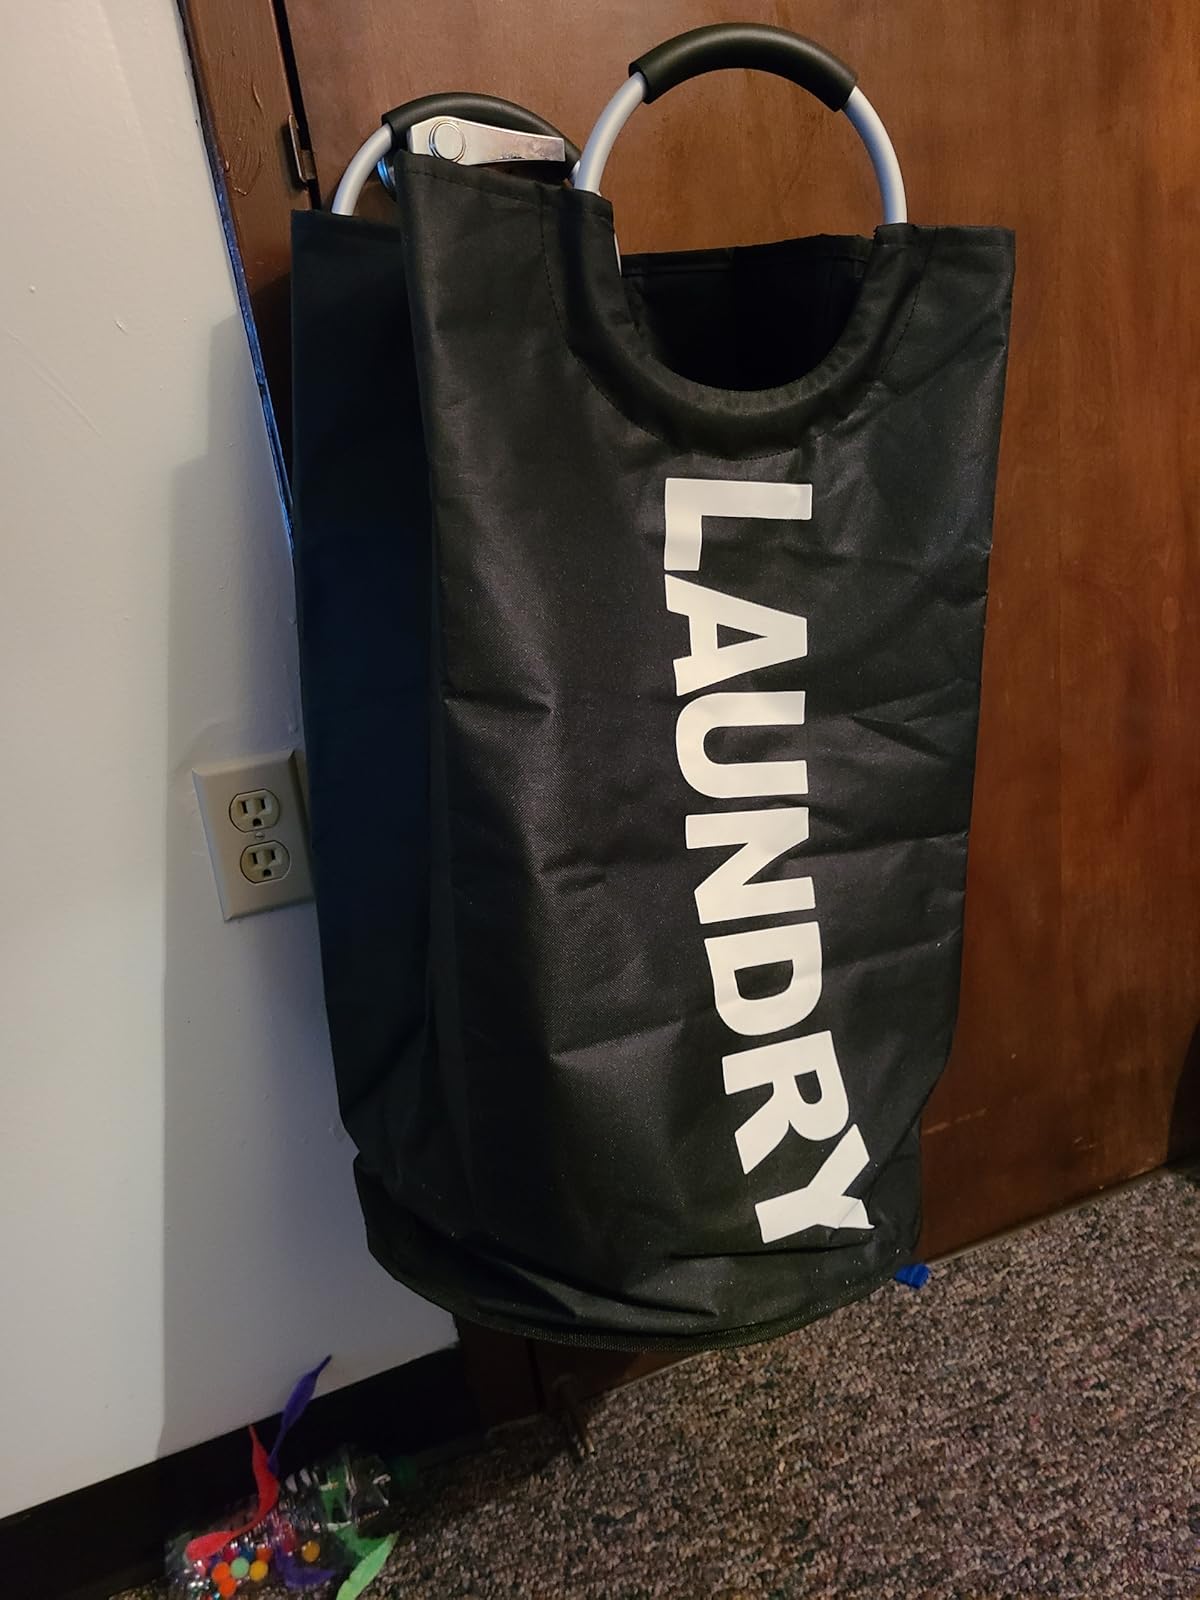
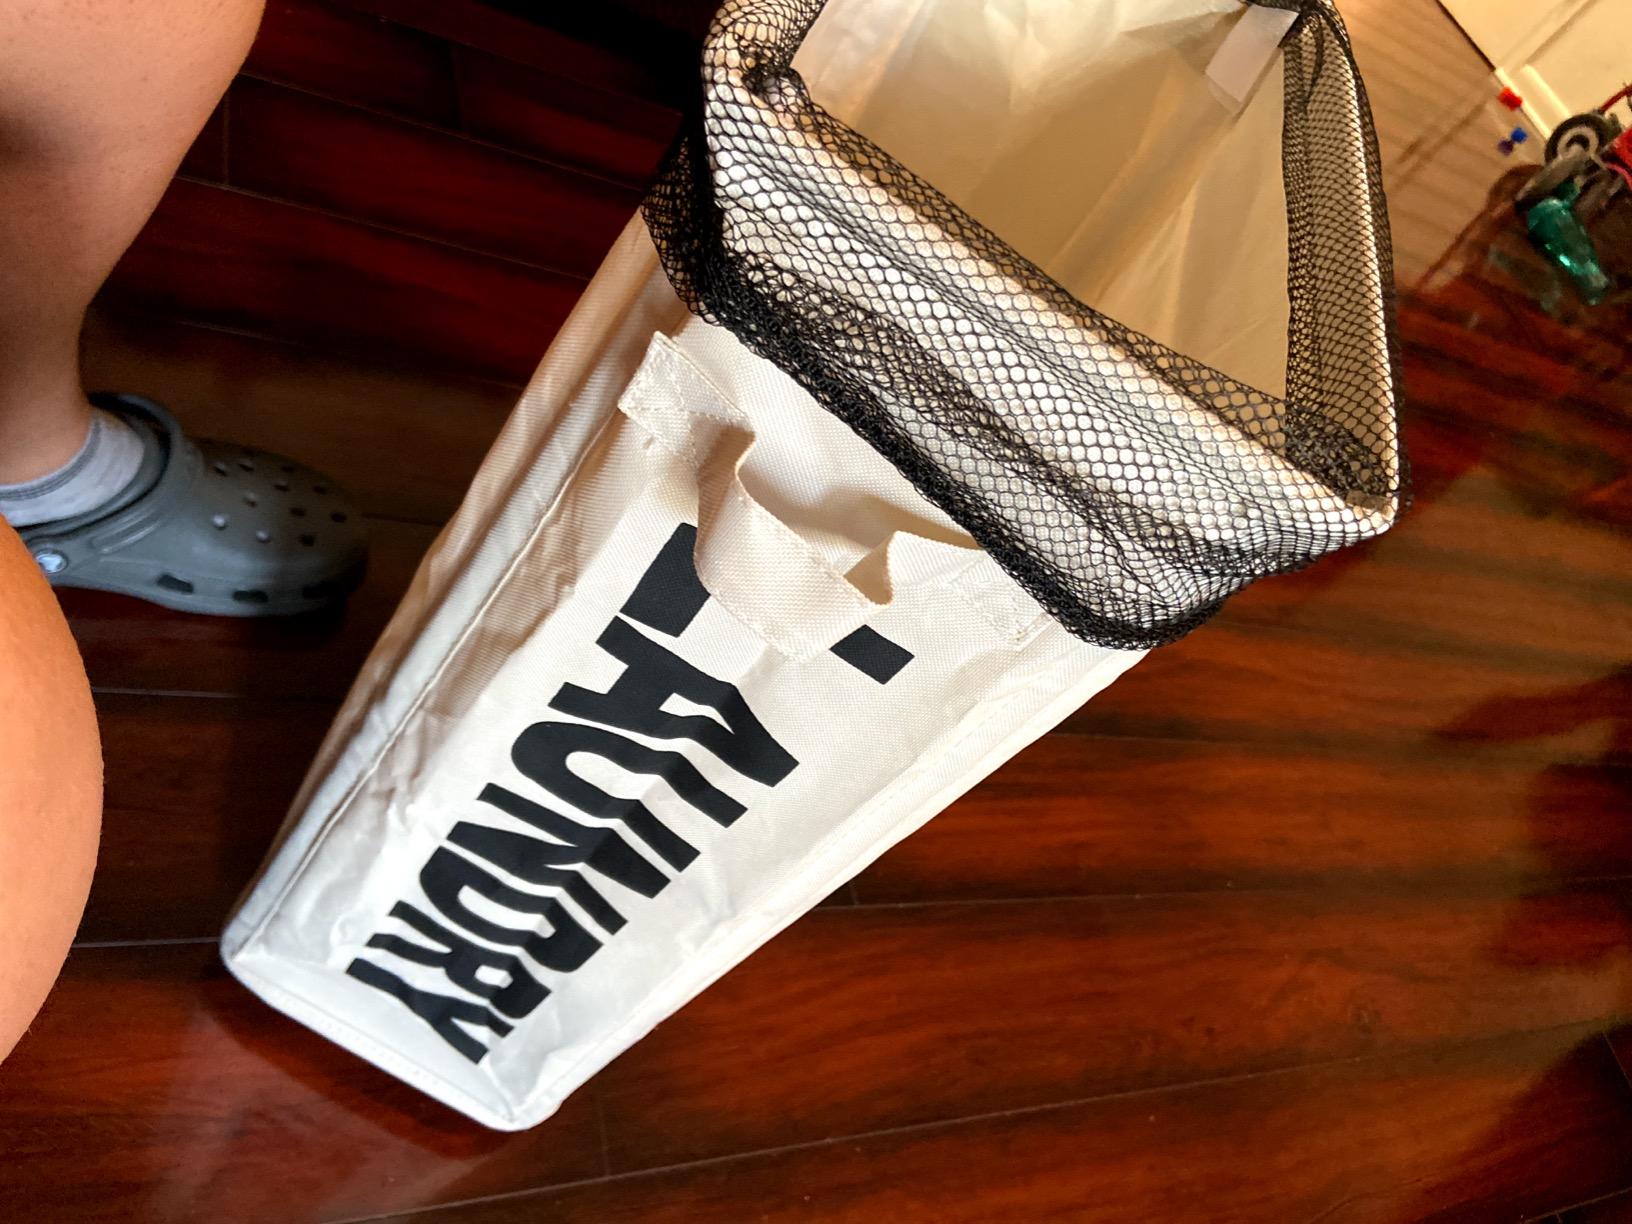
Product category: items_hamper
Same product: no